Zenica massacre

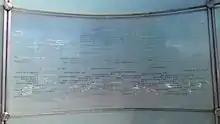
Part of the memorial monument with inscribed names of the victims

To remember the people killed after the crime of 19 April 1993, city square in Zenica became known as (translation of , name of Mak Dizdar's work); it is a memorial park with large curved memorial sculpture with names of killed Zenicans, one fountain and memorial plate referring to Dizdar.